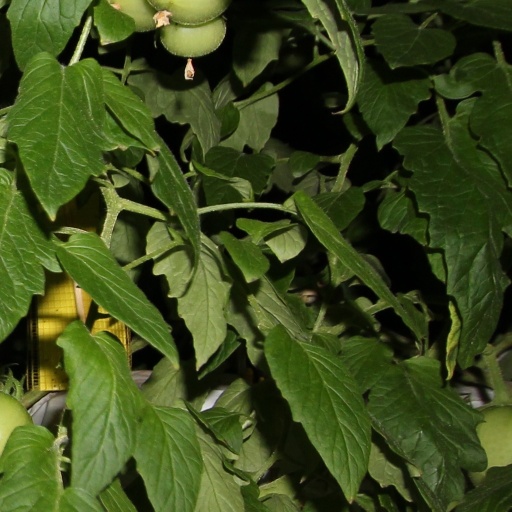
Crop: tomato